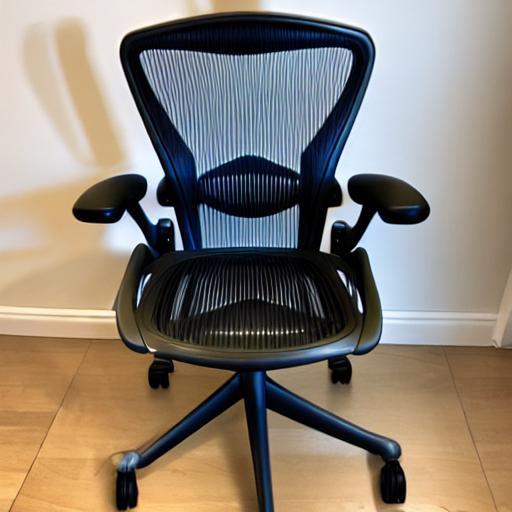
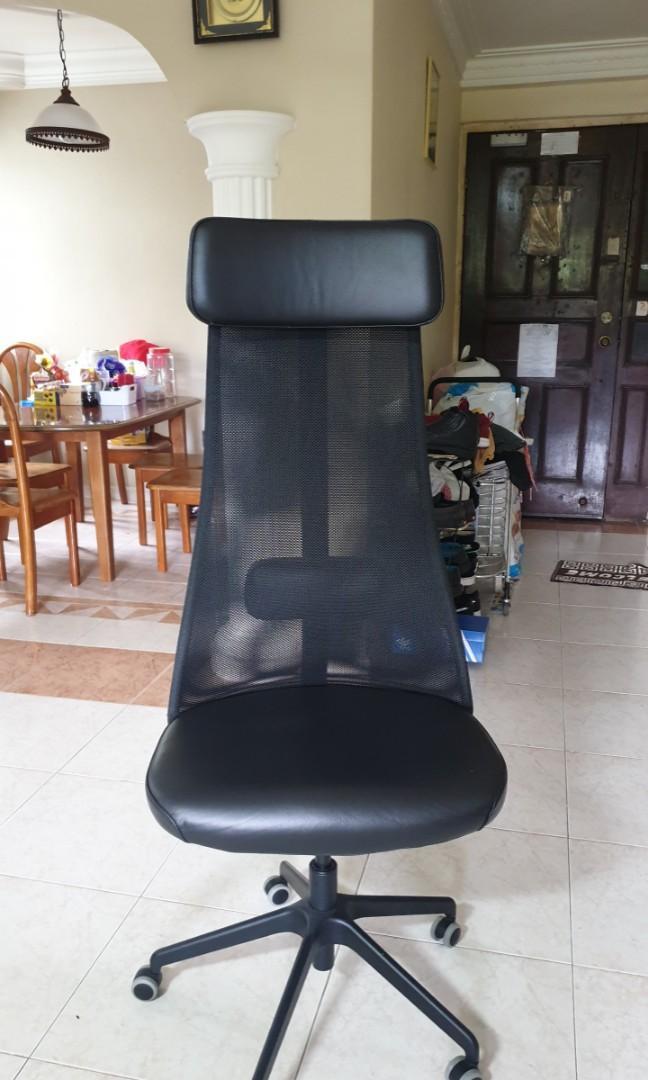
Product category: items_chair
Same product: no